Greek restaurant

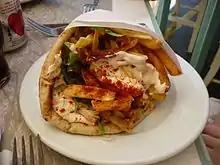
Gyros may be served in a "gyrádiko" restaurant.

The "estiatório" (plural "estiatória") is a type of modest restaurant in Greece. It has been described as "something of a vanishing breed." This form of eatery was more active during the early 1900s. An "estiatório" serves dishes such as casseroles, meat and game stews, baked meat and fish, macaroni pie, and "mayirefta" in the form of moussaka. "Estiatória" serve dishes cooked in the oven called "magerefta." In addition, they can have grilled-to-order foods called "tis oras", fish, appetizers (mezedes), and salads.